ʻAbdu'l-Bahá

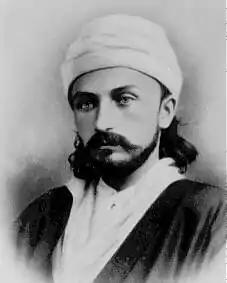
ʻAbdu'l-Bahá in 1868

ʻAbdu'l-Bahá was described as handsome, and bore striking resemblance to his mother. As an adult he reached medium height but he gave the impression of being taller. He had dark hair that flowed to his shoulders, grey coloured eyes, a fair complexion and an aquiline nose. In 1890, Orientalist Edward Granville Browne met him and wrote: